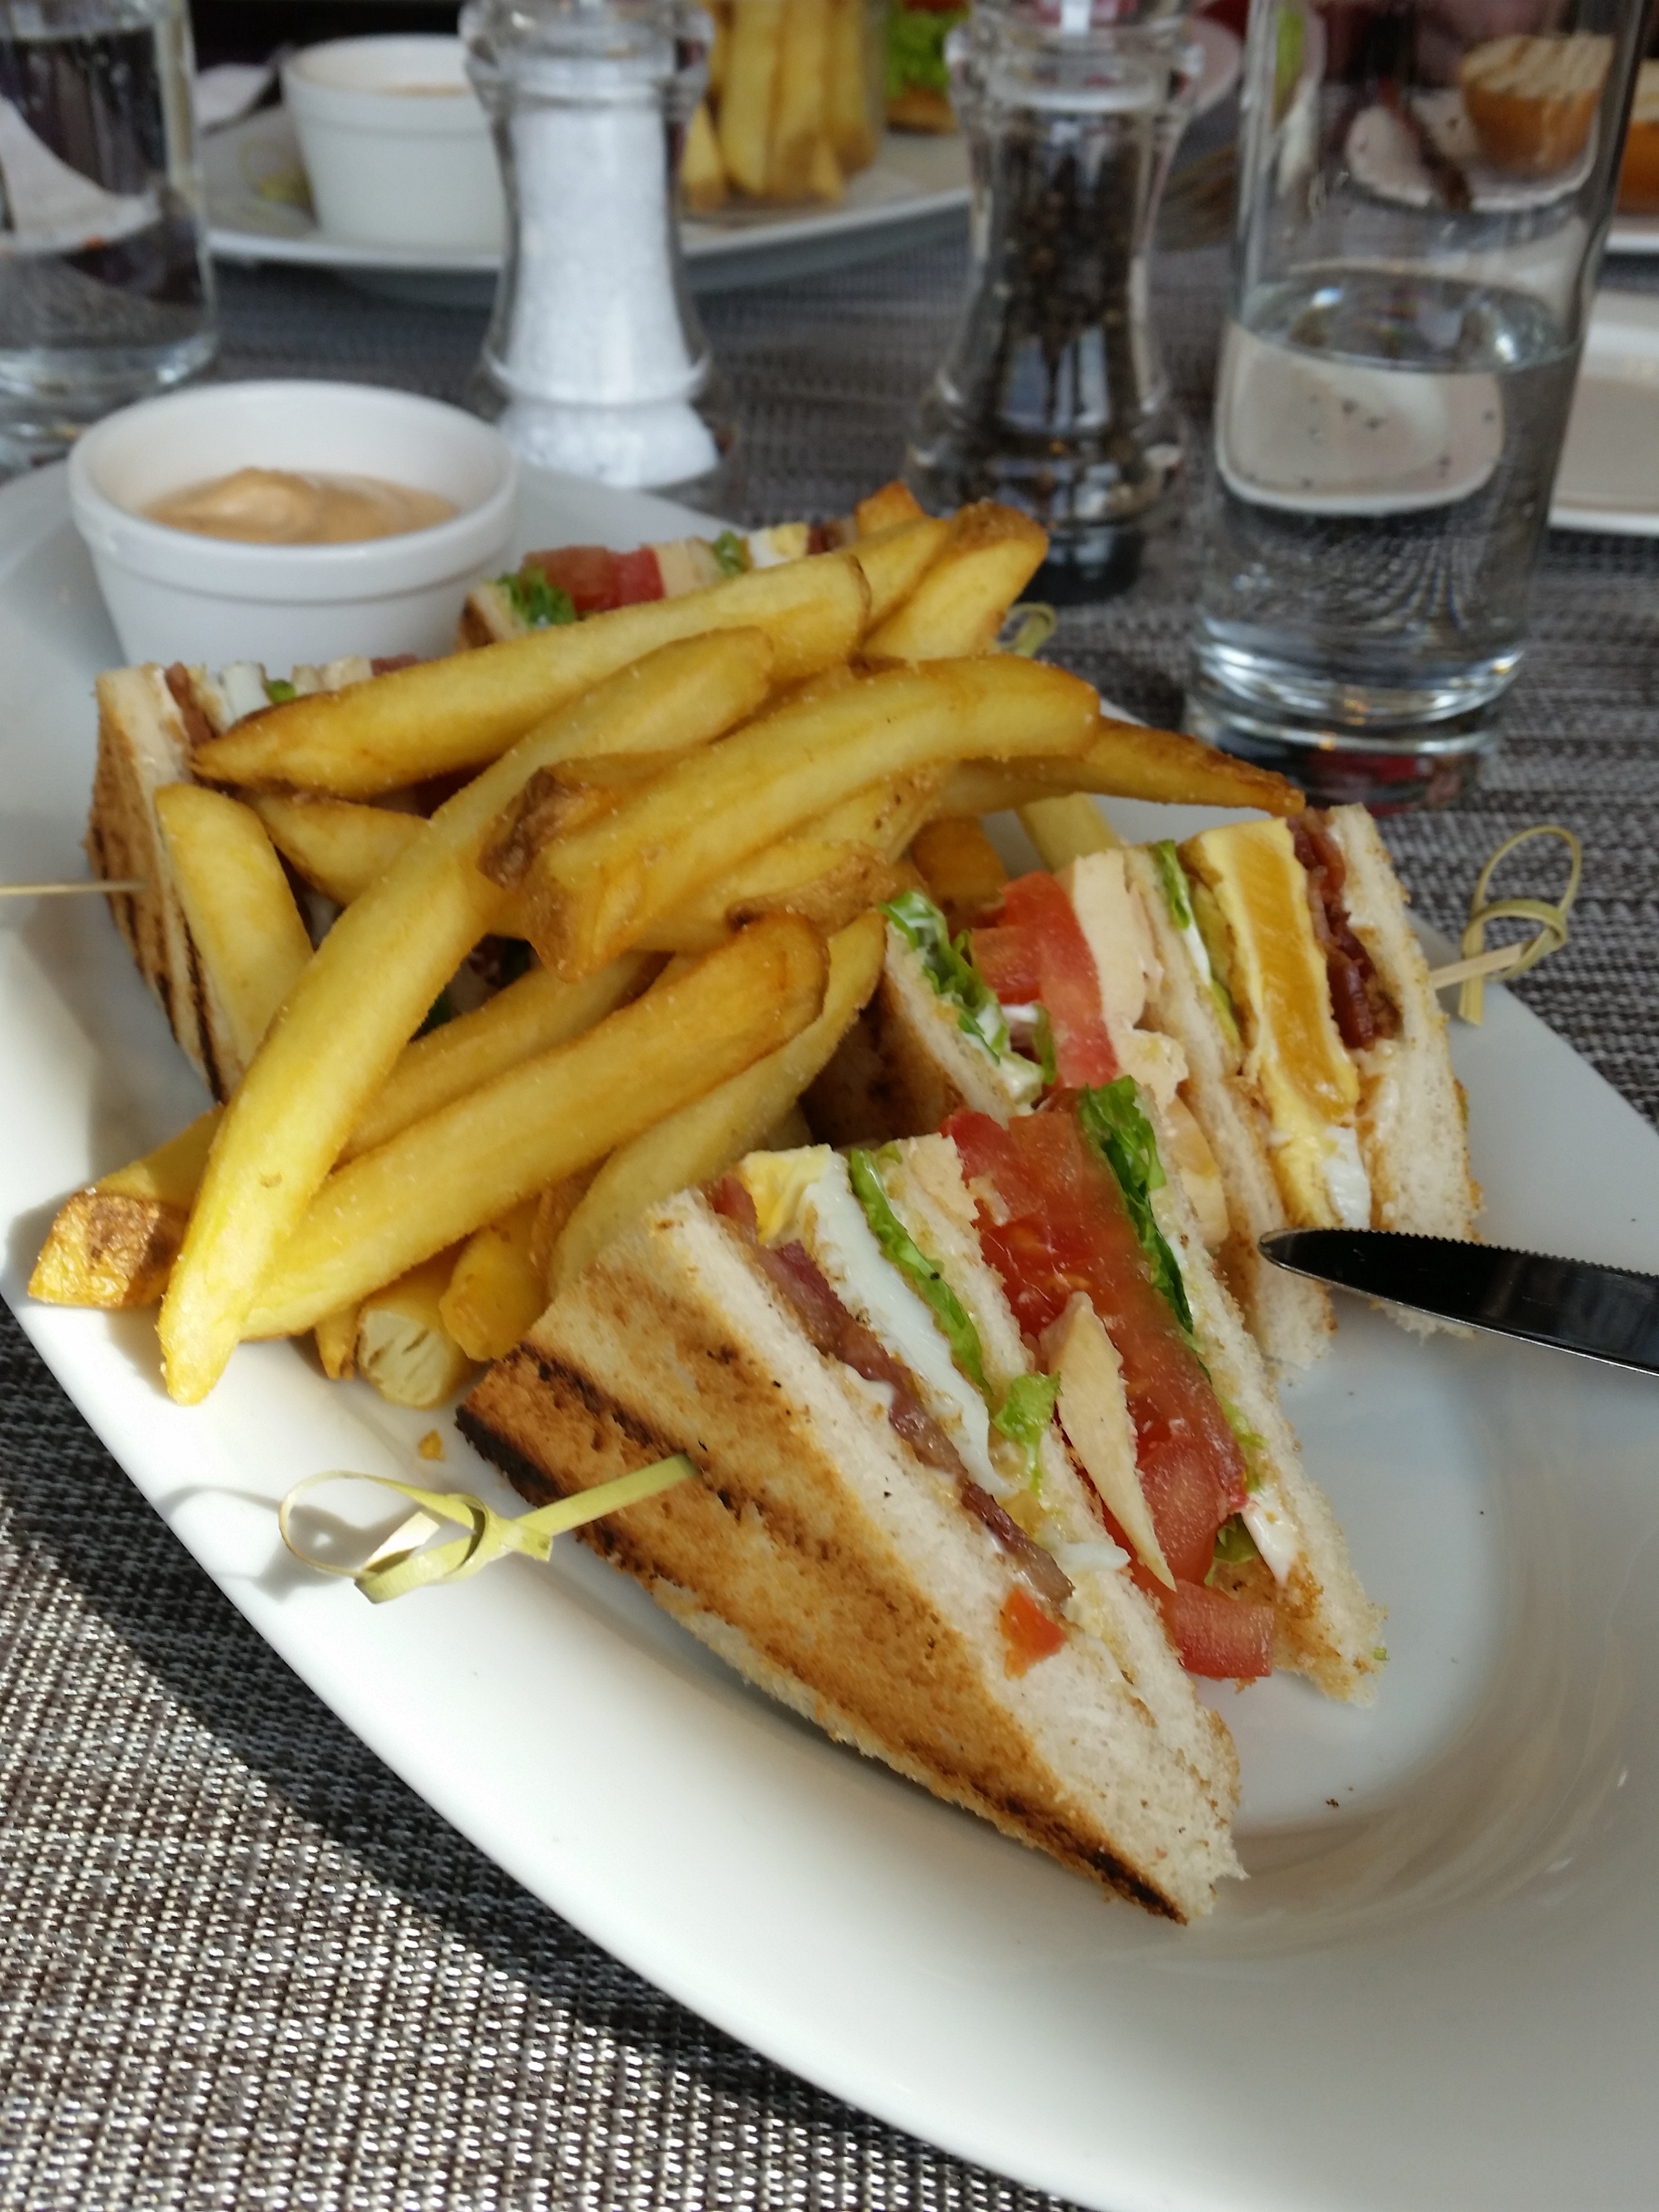
restaurant, dish, meal, food, fish, breakfast, eat, fast food, lunch, cuisine, sandwich, toast, ketchup, french, french fries, side dish, jause, club sandwich